Sky position (RA, Dec in degrees): 230.808, 10.981
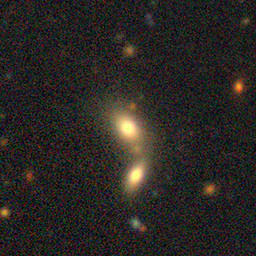
Galaxy morphology: Merging Galaxies